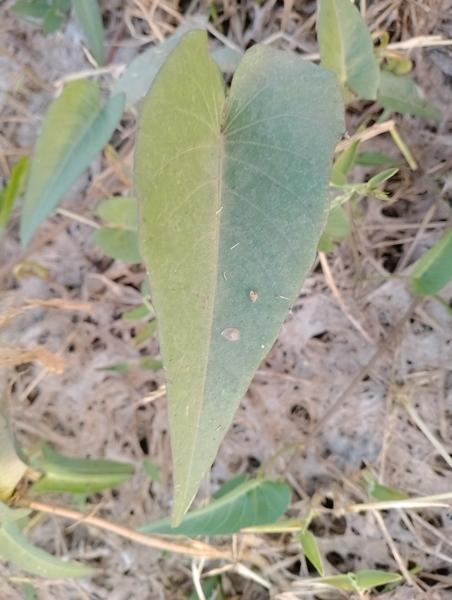
Weed species: Ipomoea aquatic